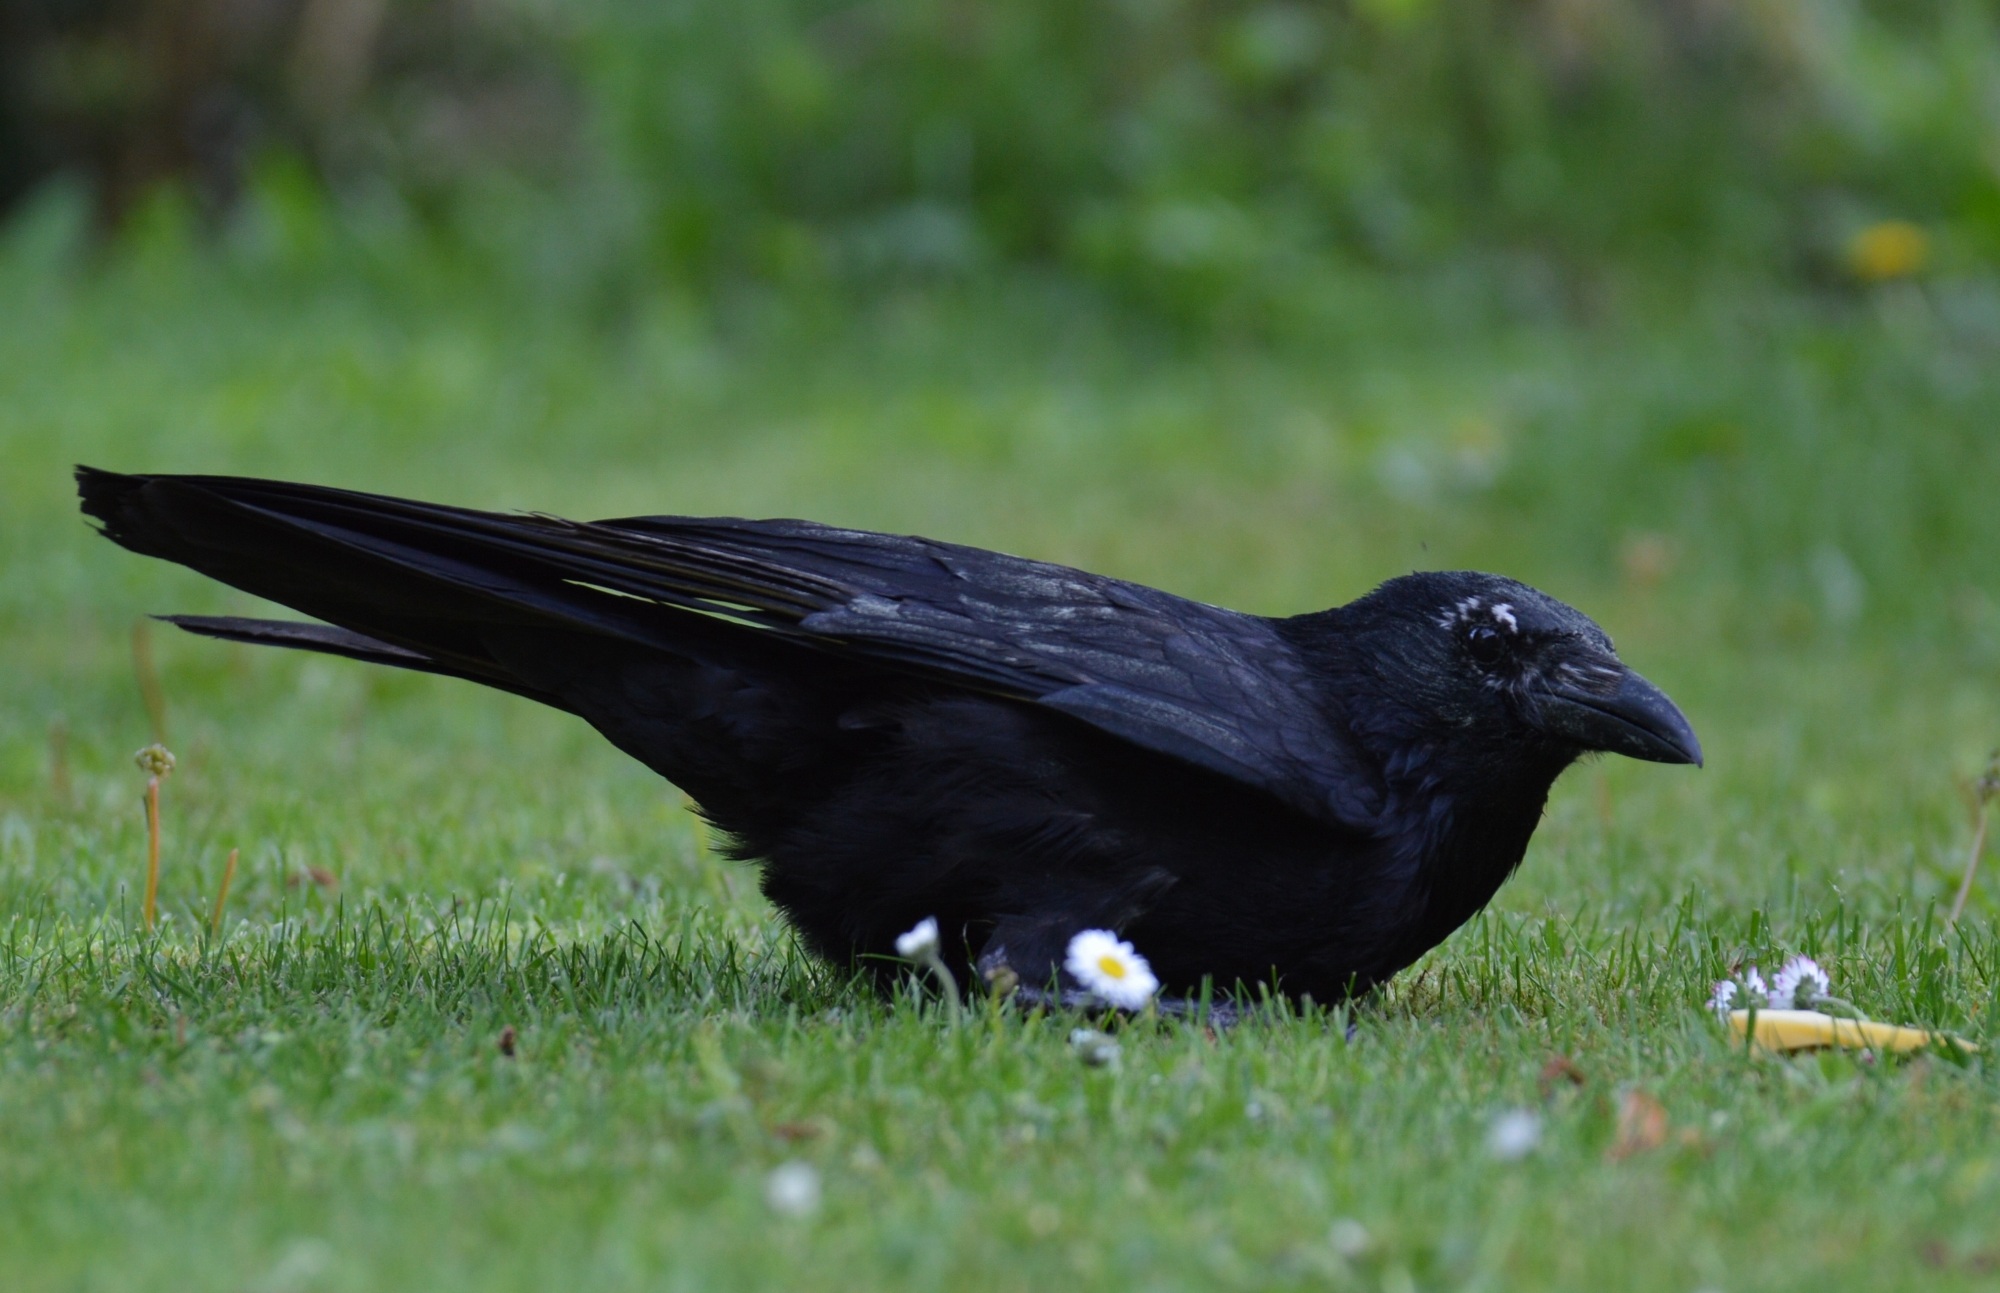
bird, wing, fly, wildlife, beak, black, eat, bread, feather, fauna, cheese, crow, rook, vertebrate, raven, bill, blackbird, raven bird, magpie, eurasian magpie, american crow, perching bird, crow like bird